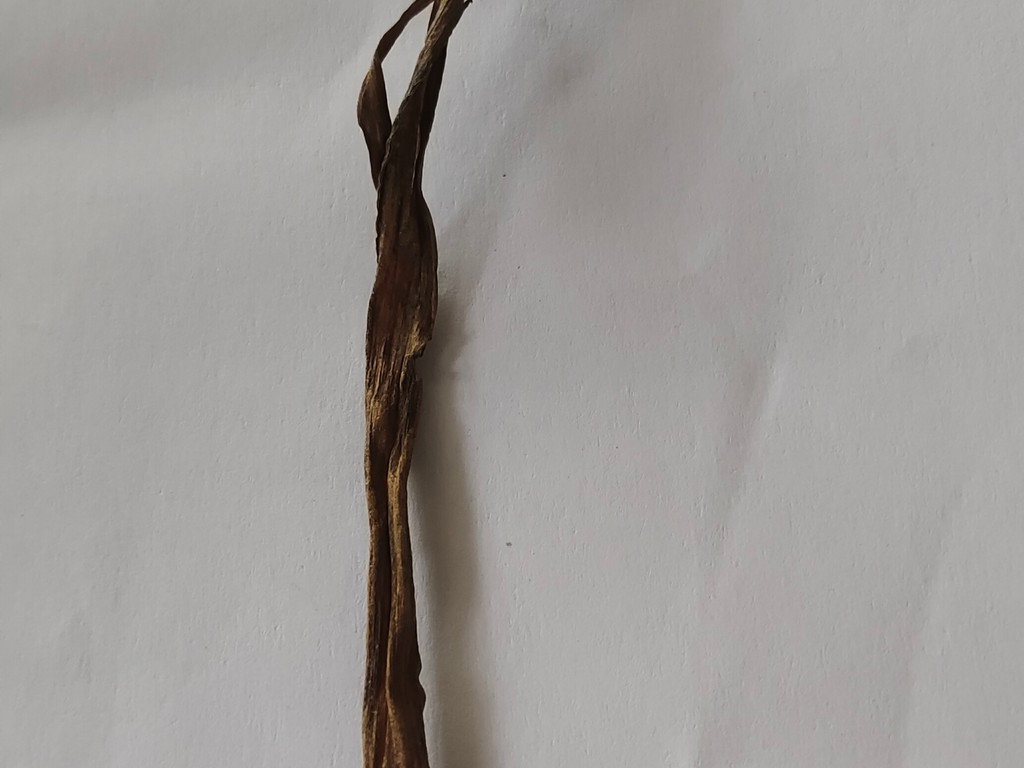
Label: Dried